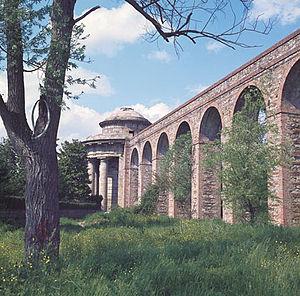
L'Aqueduc de Nottolini est un aqueduc néoclassique historique se trouvant près de la ville de Lucques, en Toscane, en Italie. Au XIXᵉ siècle, la structure amenait de l'eau à Lucques des montagnes au sud de la ville par un tunnel de pierre supporté par plus de 400 arches, s'étendant sur plus de 3 kilomètres. L'aqueduc est maintenant interrompu par l'autoroute A11 de Florence à Pise.